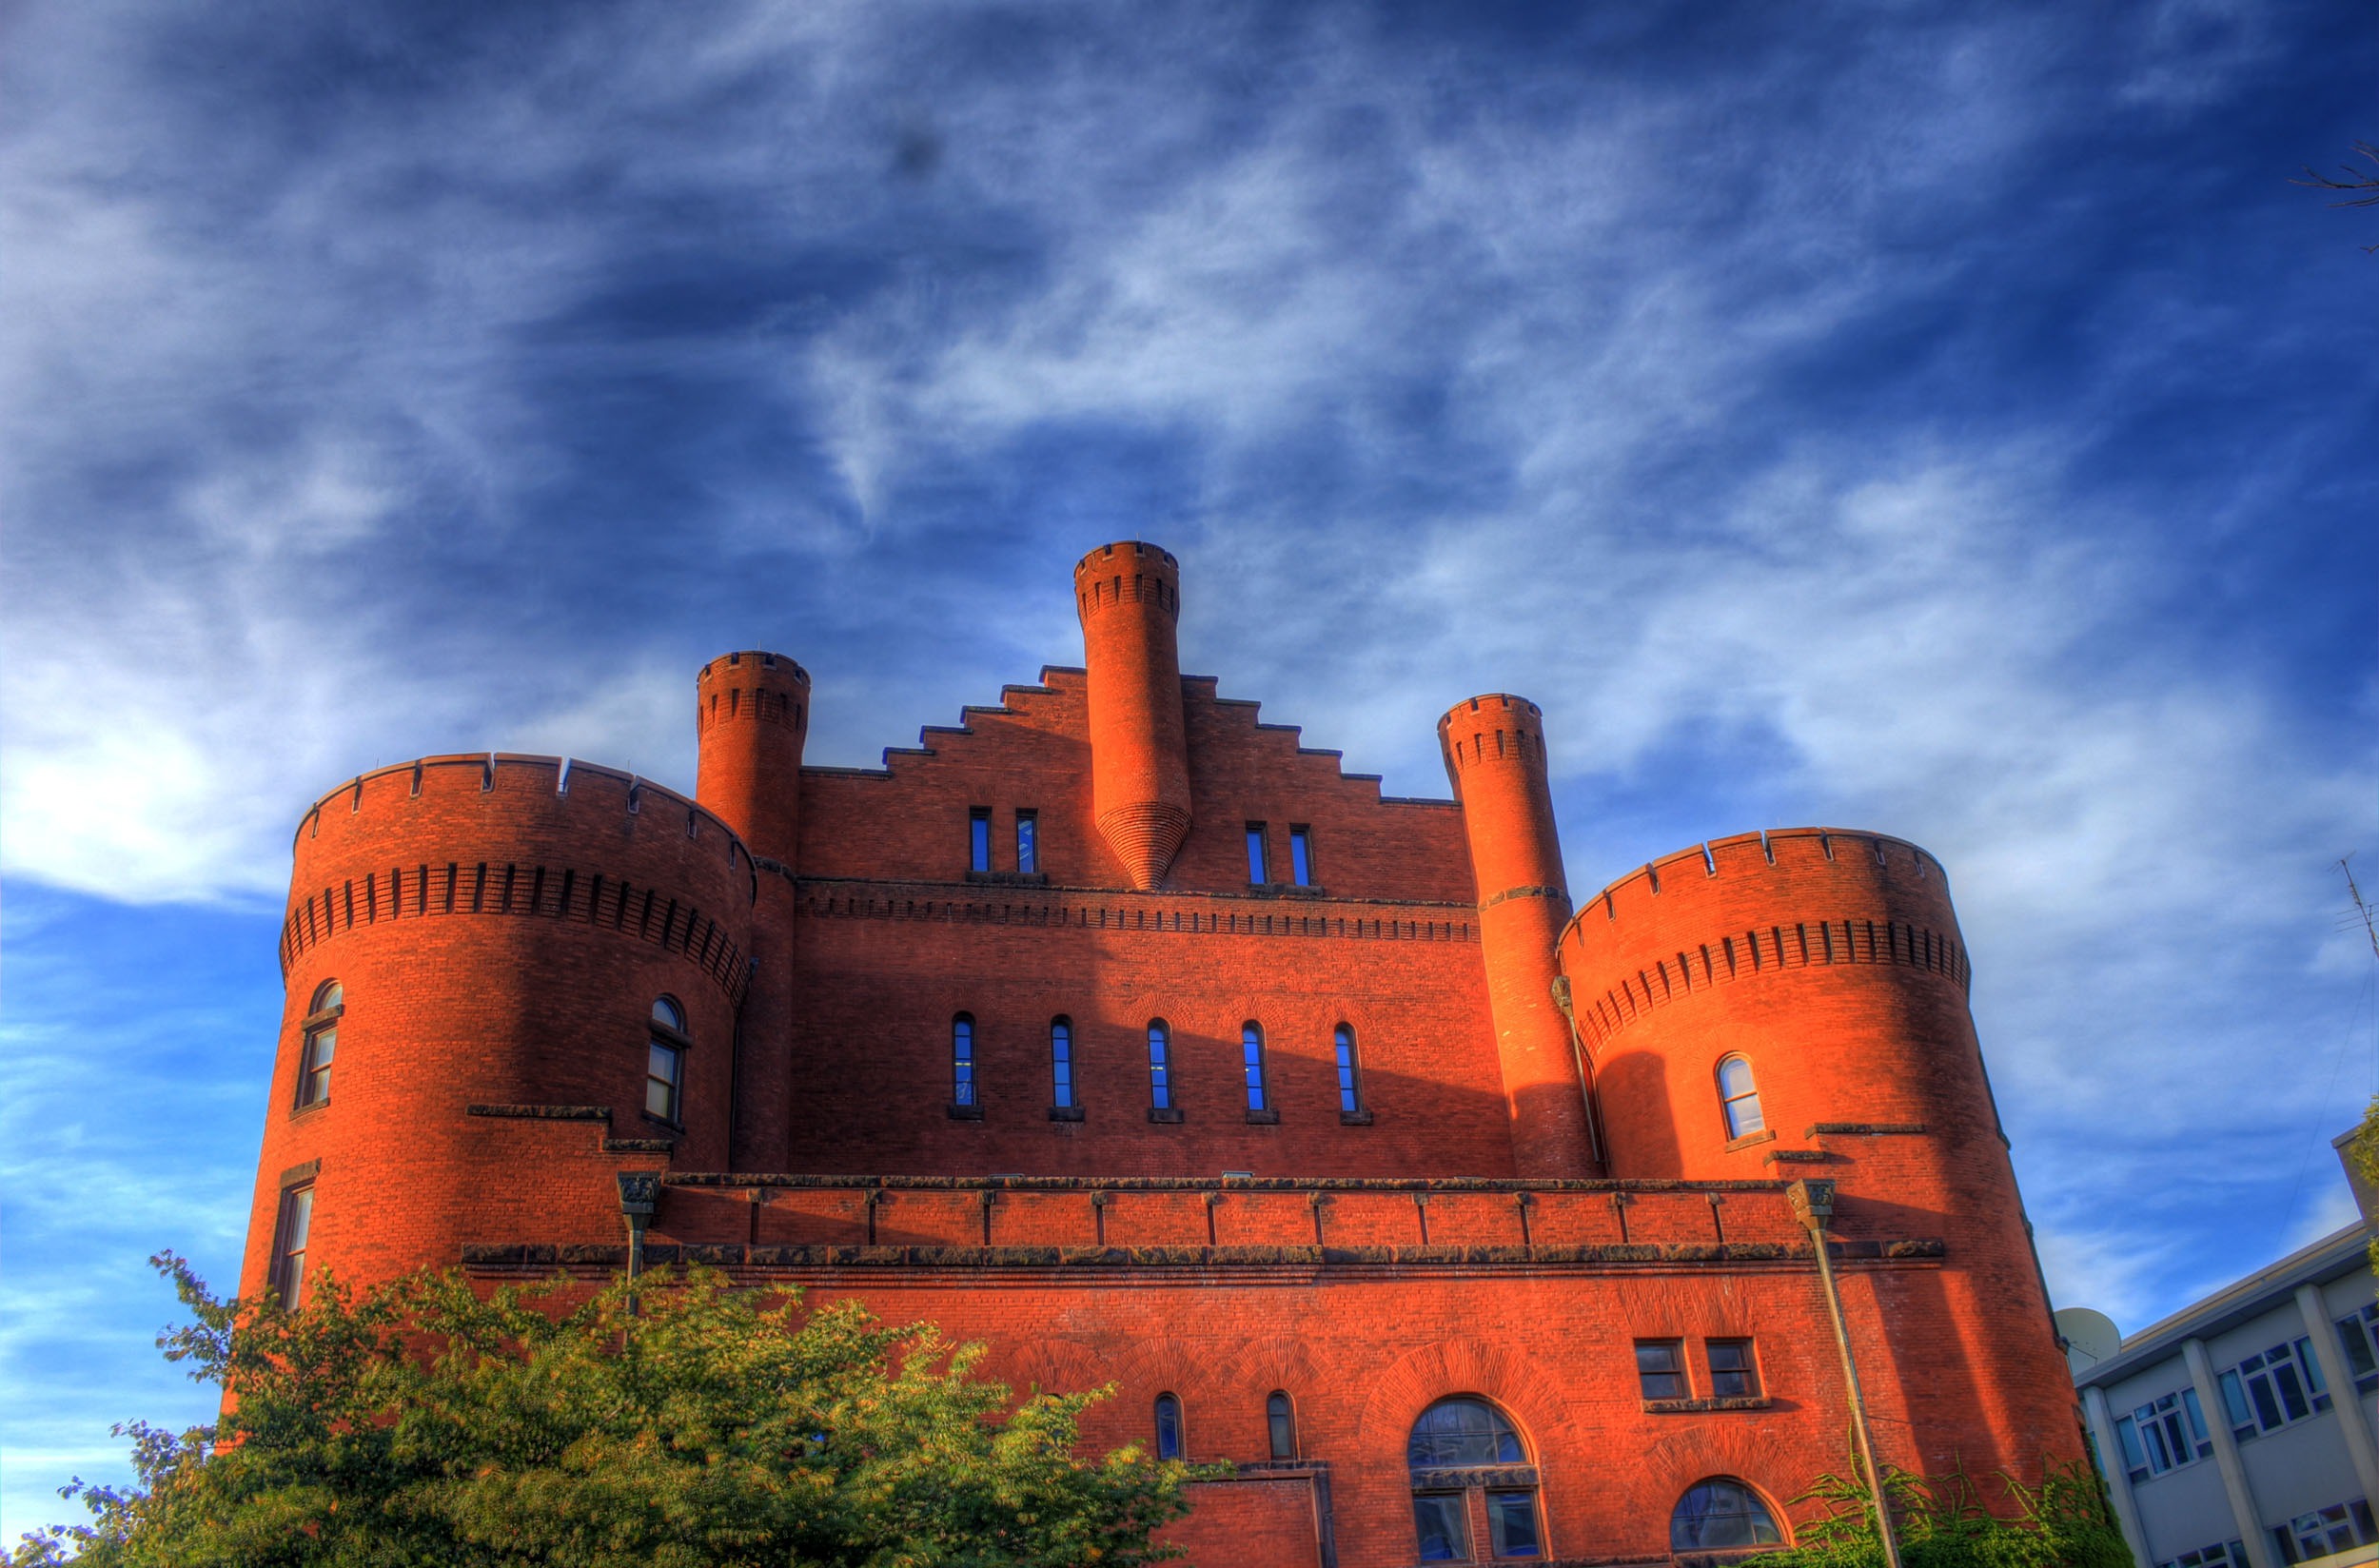
architecture, structure, sky, building, chateau, city, tranquil, scenic, weather, castle, landmark, historic, tourism, cloudscape, outdoors, clouds, design, estate, wisconsin, meteorology, architecture design